Yevdokiya Rachkevich

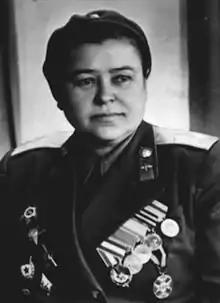
Rachkevich, 1950's

Yevdokiya Yakovlevna Rachkevich (née Andriychuk; 22 December 1907 – 7 January 1975) was the deputy regimental commander and commissar of the 46th Guards Night Bomber Aviation Regiment (a.k.a., the "Night Witches") during the Second World War. After the end of the war, Rachkevich traced the regiment's path throughout the war and managed to locate the remains of women in the regiment that were listed as missing in action so that they could receive a proper burial. Soldiers that went missing in action were considered potential traitors until their remains were found because they could have been captured, and Soviet prisoners of war were considered "guilty until proven innocent" of collaboration with the Axis, especially after Order No. 270 forbid surrender or retreat.